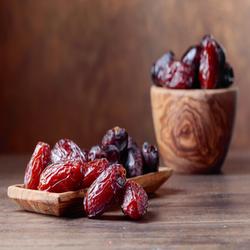
Label: Dates